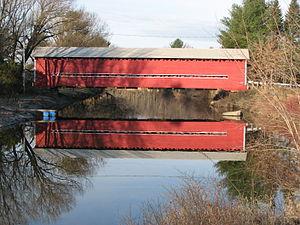
Pont Decelles, Brigham, QC - Vue de côté
Brigham est une municipalité du Québec située dans la MRC de Brome-Missisquoi en Montérégie.
Le pont Decelles de Brigham relie les deux rives de la rivière Yamaska depuis 1938. Le pont couvert est en treillis de type Town renforcé construit en bois. Il est l'un des deux ponts couverts de Brigham avec le pont Balthazar.